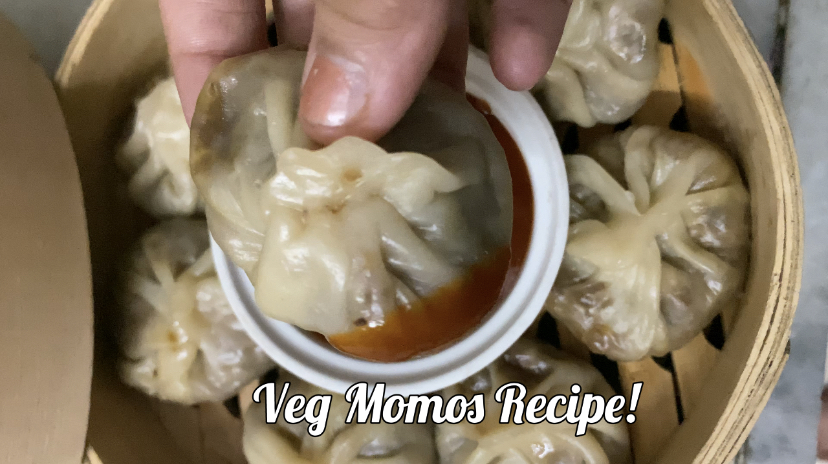
Dish: momos